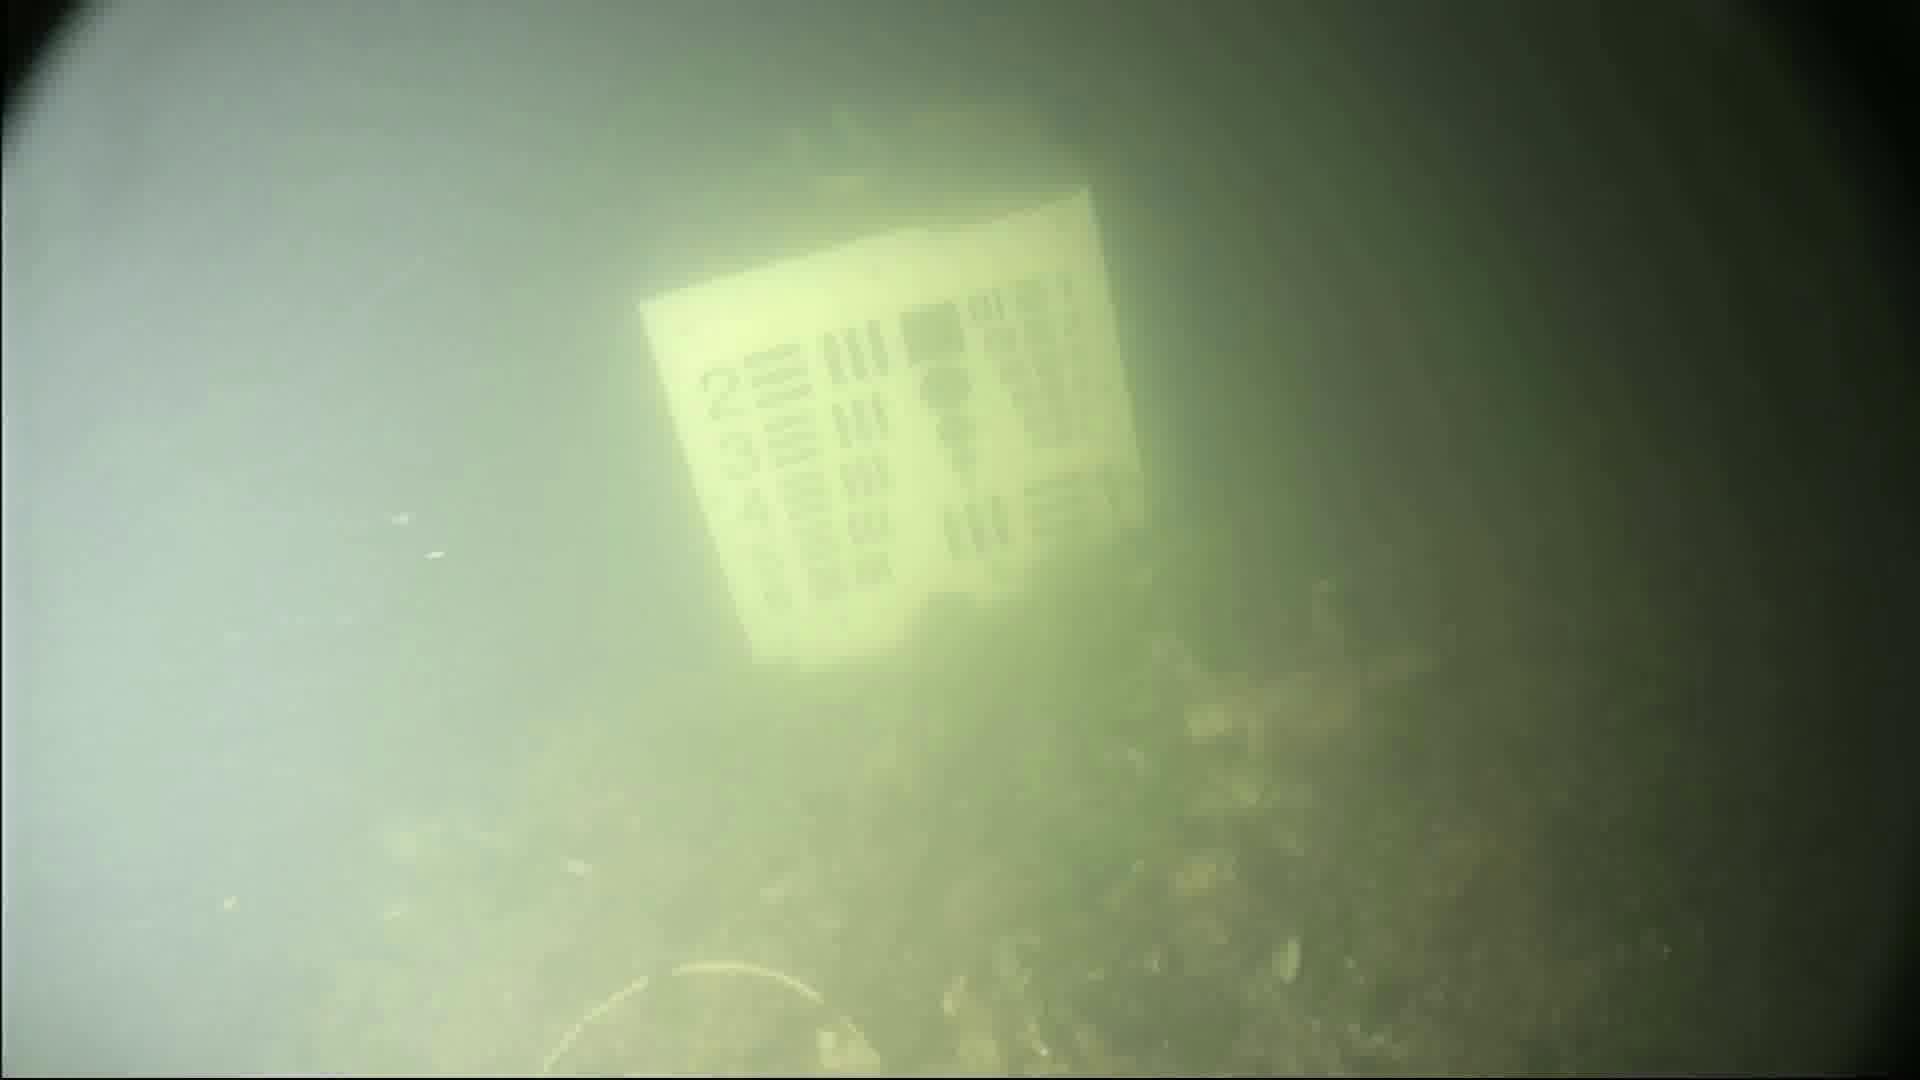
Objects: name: crab